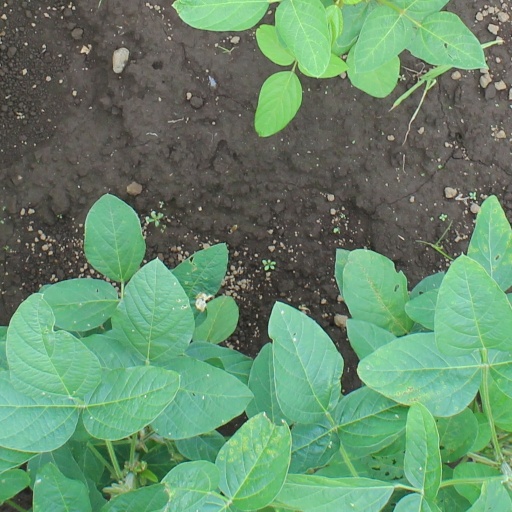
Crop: soybean